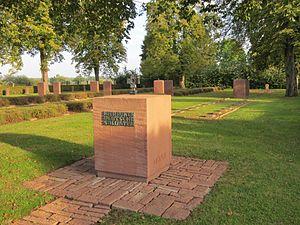
Harville est une commune française située dans le département de la Meuse, en région Grand Est.
Cet article est une liste des nécropoles militaires en Lorraine. Théâtre de nombreux combats, en 1870 et 1871, de 1914 à 1918 et de 1939 à 1945, la Lorraine a vu mourir de nombreux soldats de chaque camp. Aussi accueille-t-elle un nombre important de nécropoles, ossuaires et autres cimetières militaires.
La liste des mémoriaux et cimetières militaires du département de la Meuse répertorie les cimetières militaires, les mémoriaux ainsi que les stèles, plaques commémoratives et autres monuments qui honorent la mémoire des morts aux combats, des victimes de bombardements ou d’exactions de l'ennemi ainsi que celle de personnels de santé, de chefs militaires ou politiques pendant :